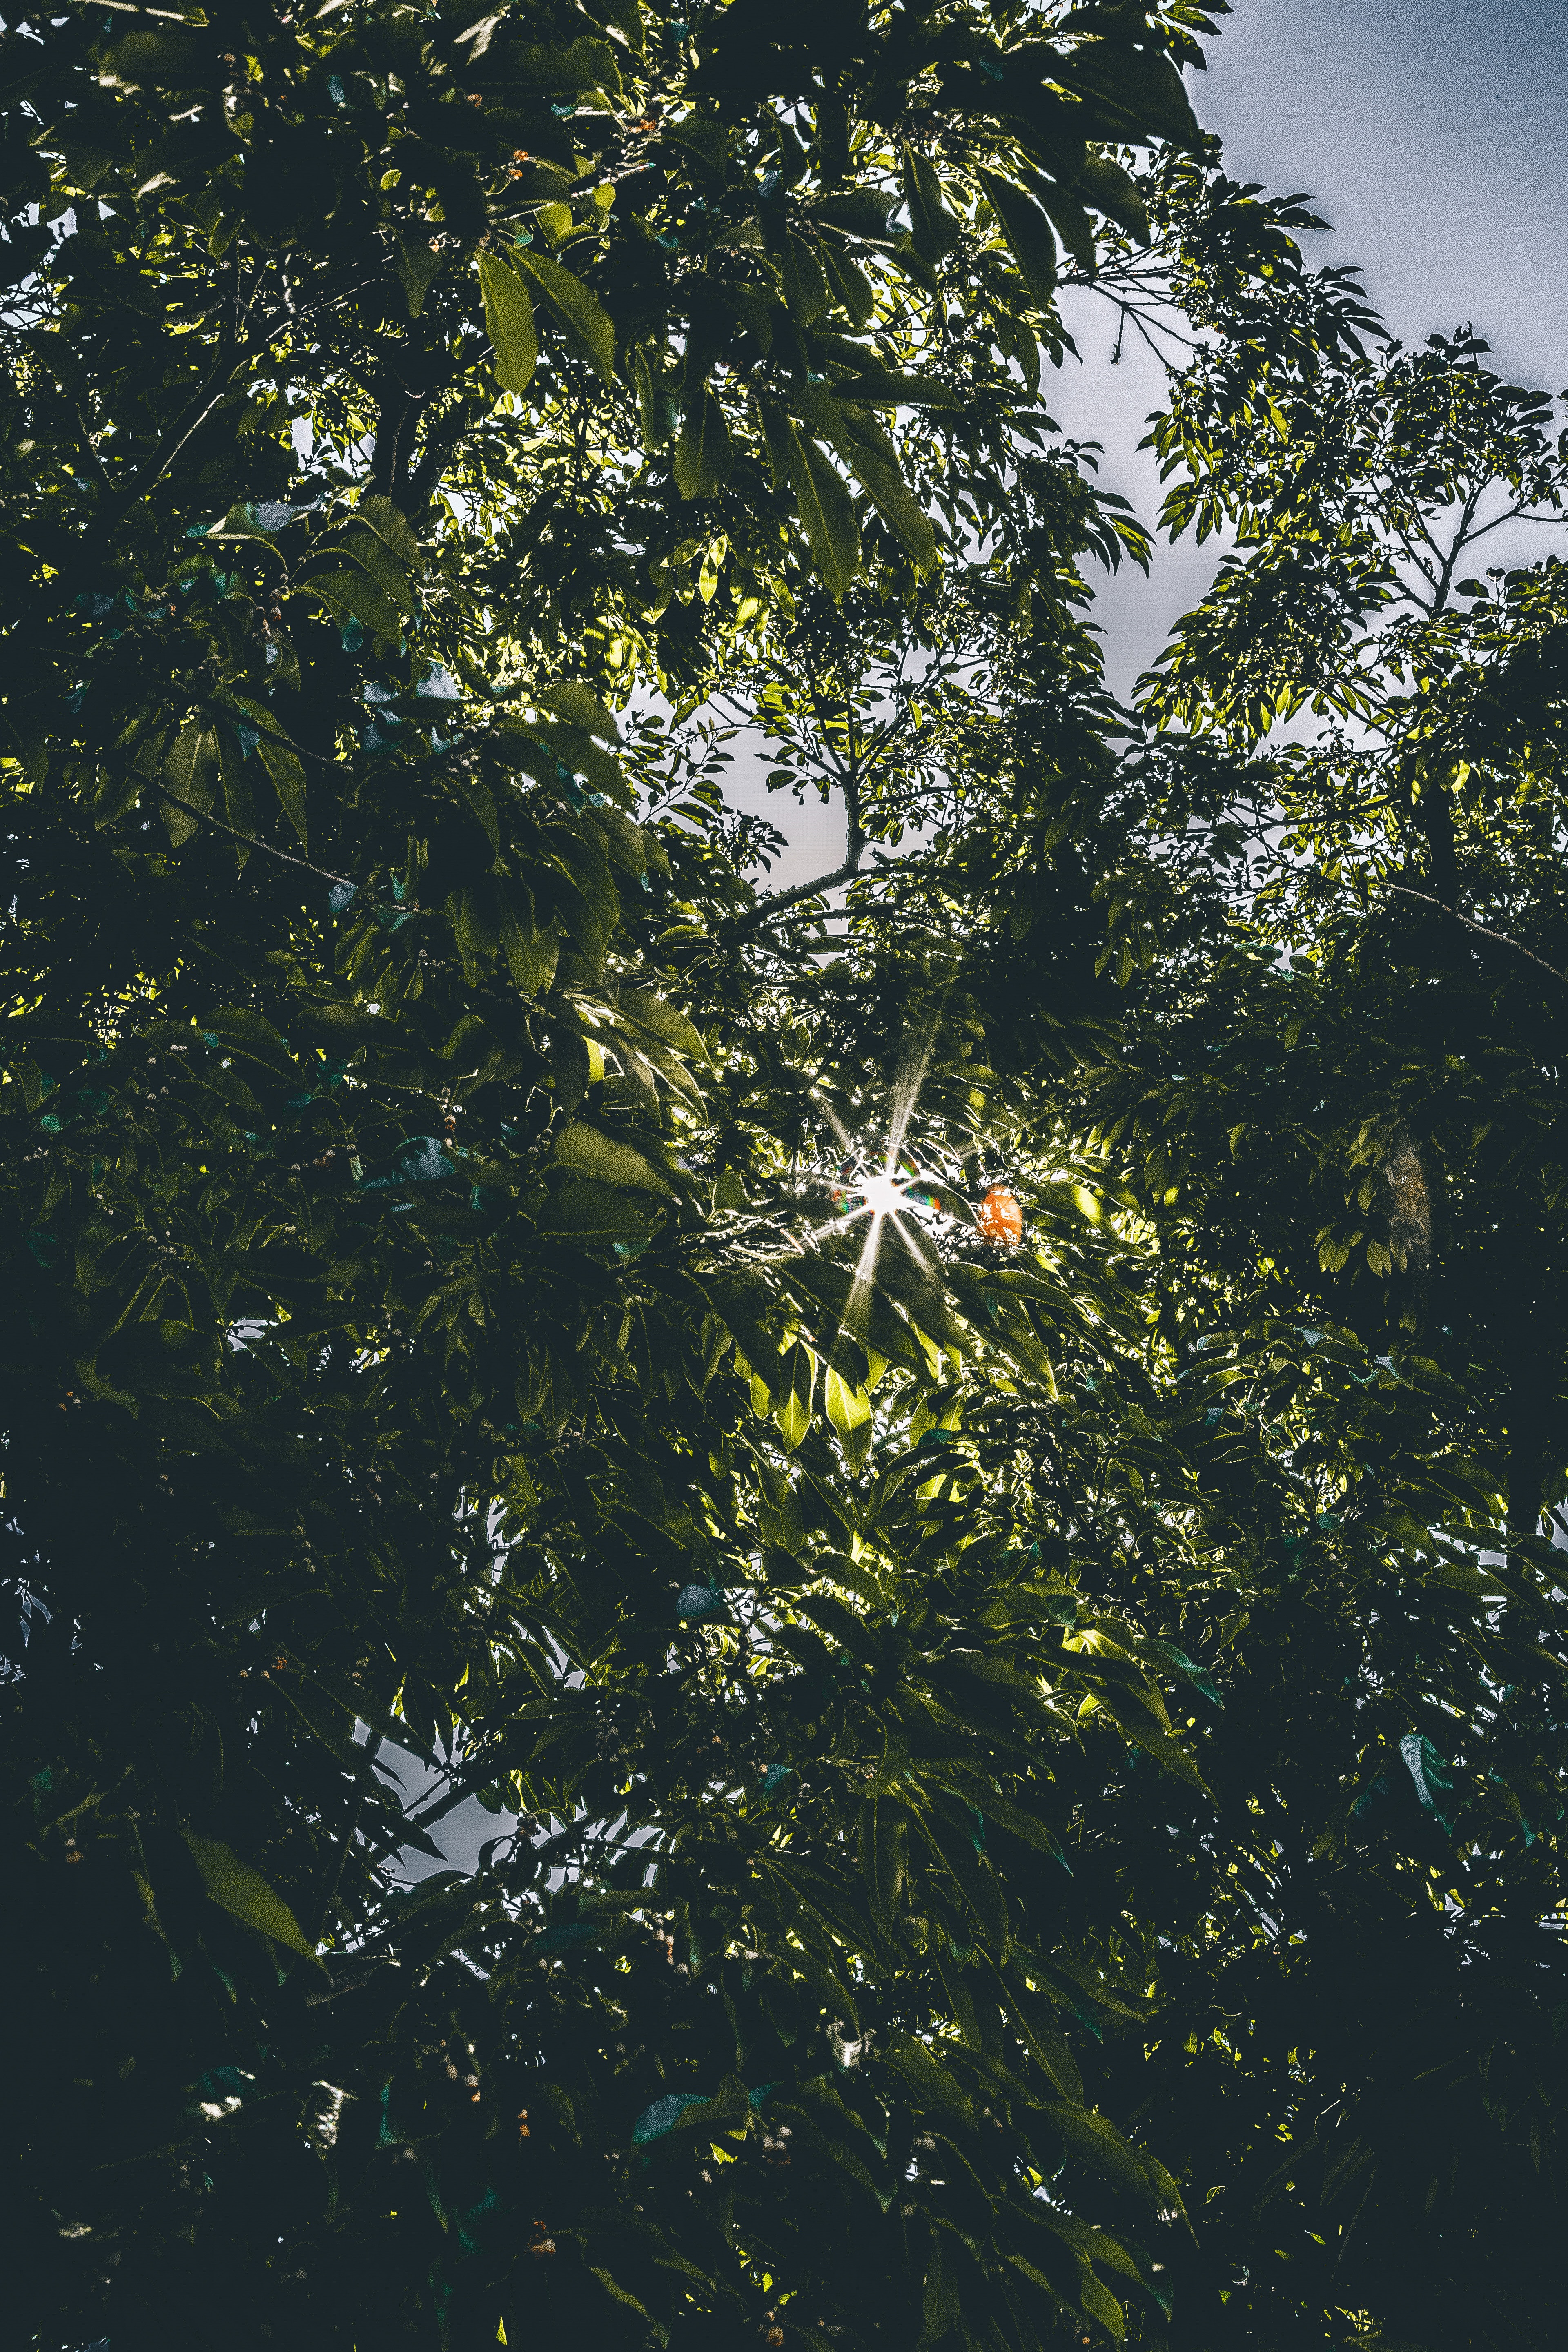
tree, green, vegetation, branch, leaf, woody plant, plant, sky, botany, sunlight, grass, forest, flower, jungle, plant stem, shrub, temperate broadleaf and mixed forest, birch family, twig